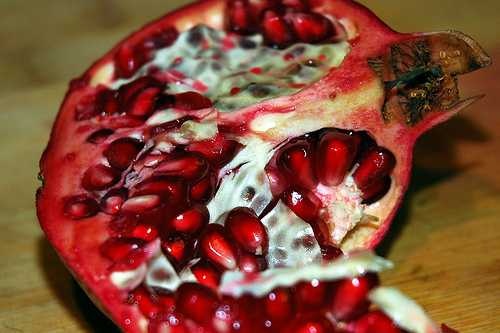
Label: Pomegranate